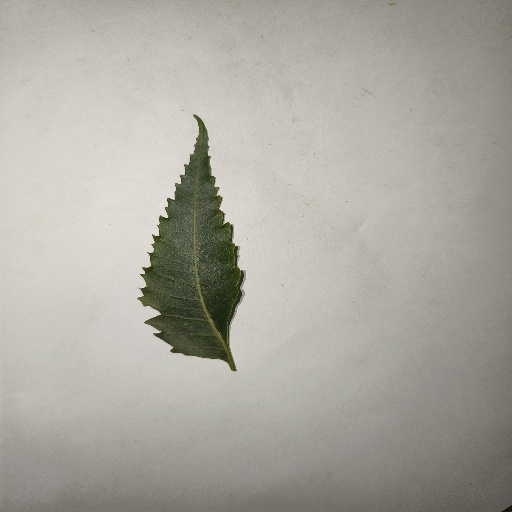
Species: Neem
Leaf condition: Healthy Leaf